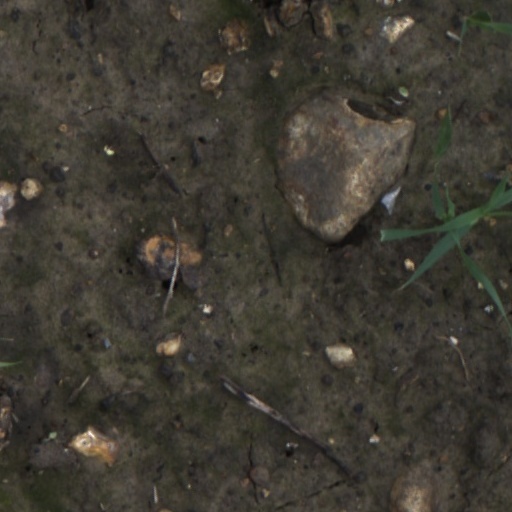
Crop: wheat